Cannabis in Italy

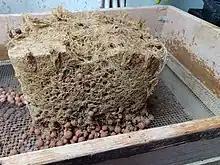
Root ball of a hydroponically-grown cannabis plant, with expanded clay aggregate embedded in the growth medium.

The origins of the Chemical-Pharmaceutical Military Institute in Florence date back to 1853 in the Kingdom of Sardinia, when the General Chemical-Pharmaceutical Laboratory was established in Turin by royal decree, as part of the Military Pharmacy Warehouse, to provide the military with the medical supplies and medications needed, as well as combating diseases like malaria, which was widespread in Italy at the time. After the Great War, plans were made to modernize the Laboratory, and move it to a more central location within the Italian peninsula, to improve the distribution of supplies. The current facility, covering about 55,000 m, was thus constructed in Florence, becoming operational in October 1931, and producing several types of medicine, medical supplies, cosmetics, and food products, with a workforce peaking at 2,000 people in the 1940s.